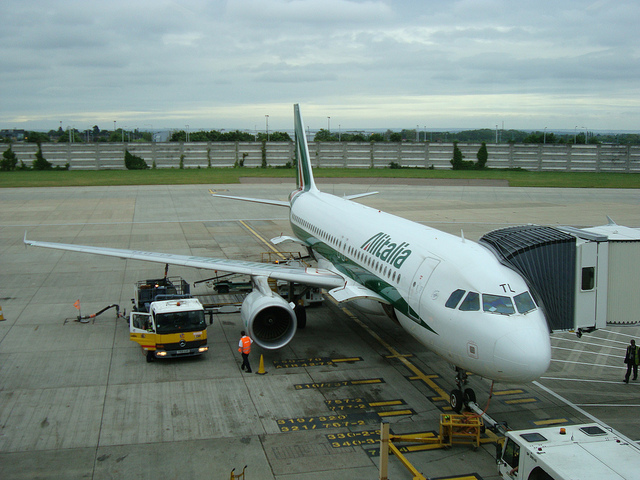
A commercial air plane next to a construction truck.